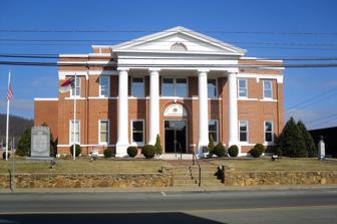
Building: Alleghany County Courthouse (North Carolina)
Country: United States of America
Year built: 1933
United States historic place Alleghany County Courthouse U.S. National Register of Historic Places Alleghany County Courthouse, November 2008 Show map of North Carolina Show map of the United States Location Main and Whitehead Sts., Sparta, North Carolina Coordinates 36°30′21″N 81°7′15″W / 36.50583°N 81.12083°W / 36.50583; -81.12083 Area less than one acre Built 1933 ( 1933 ) Architect Barton, Harry Architectural style Classical Revival MPS North Carolina County Courthouses TR NRHP reference No. 79001657 Added to NRHP May 10, 1979 Alleghany County Courthouse is a historic courthouse building located at Sparta , Alleghany County, North Carolina . It was built in 1933, and is a two-story, H-shaped Classical Revival -style brick building.  The front facade features a tetrastyle Tuscan order portico .  It was built after "The Big Fire" of 1932 destroyed the courthouse and a block of businesses and homes. It was listed on the National Register of Historic Places in 1979. References